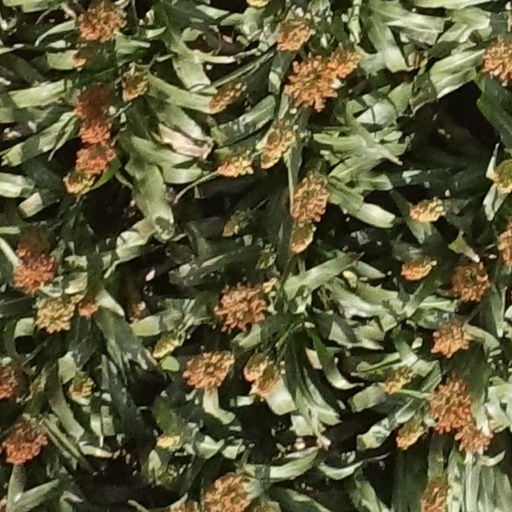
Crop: sorghum